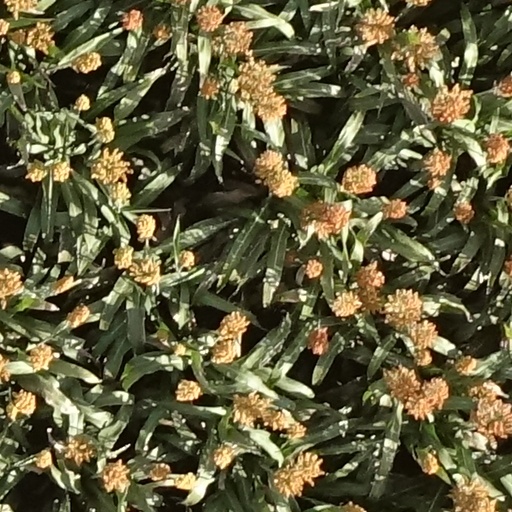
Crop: sorghum